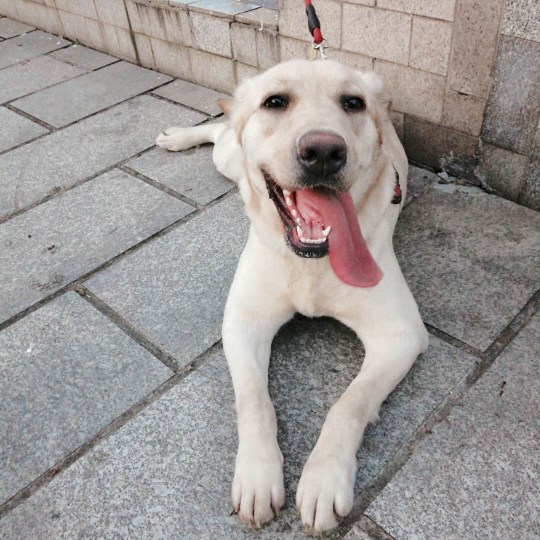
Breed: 3580-n000122-Labrador_retriever